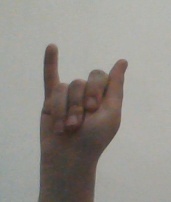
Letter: meem